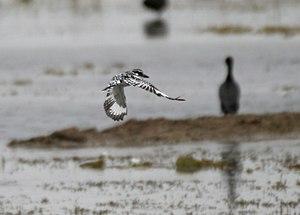
Le lac Osman est un lac artificiel du sud de l'Inde, dans le Télangana. Il est issu d'un barrage bâti en 1920 sur la Musi pour réguler les crues de la rivière. Il alimente Hyderabad en eau ; son nom vient de Fateh Jang `Othman `Alî Khân Asaf Jâh VII, dernier Nazim de la ville.